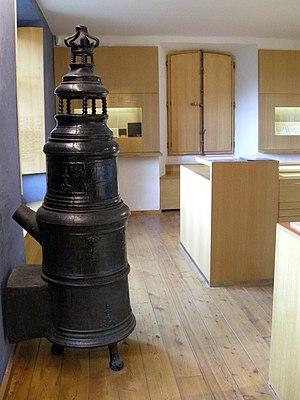
Ancien poêle, dit ""poêle à tricoter"", au Musée Jean-Frédéric Oberlin (Waldersbach, Bas-Rhin)."
Sara Banzet est l'inventrice du « poêle à tricoter », accueil de jeunes enfants qui préfigure l'école maternelle. Elle fut une collaboratrice du pasteur Oberlin, qui reprit et développa son initiative.